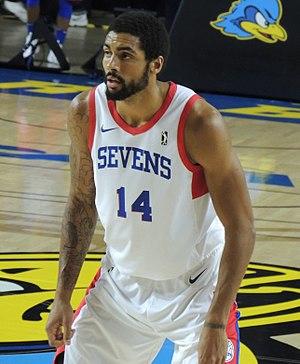
James Michael Ray McAdoo, né le 4 janvier 1993 à Norfolk en Virginie, est un joueur américain de basket-ball.